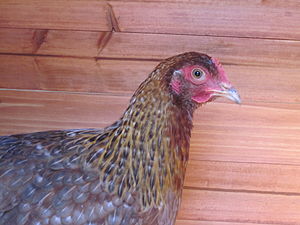
Bielefelder
En Bielefelderhøne
Bielefelder er en let hønserace, som stammer fra Tyskland.